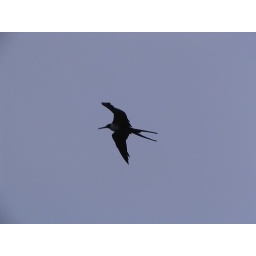
big bird flying over tobacco caye